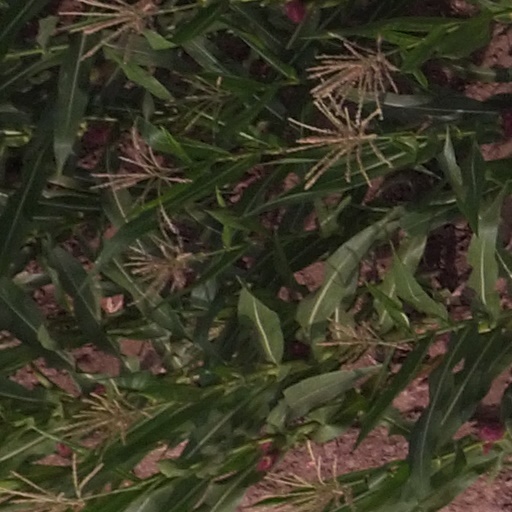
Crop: maize; corn